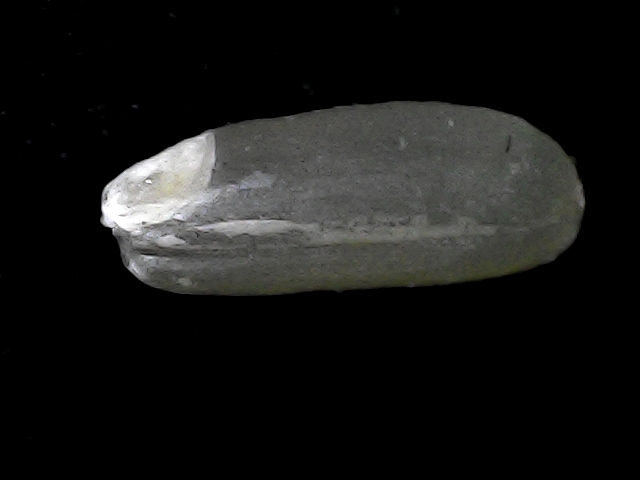
Rice variety: BD56